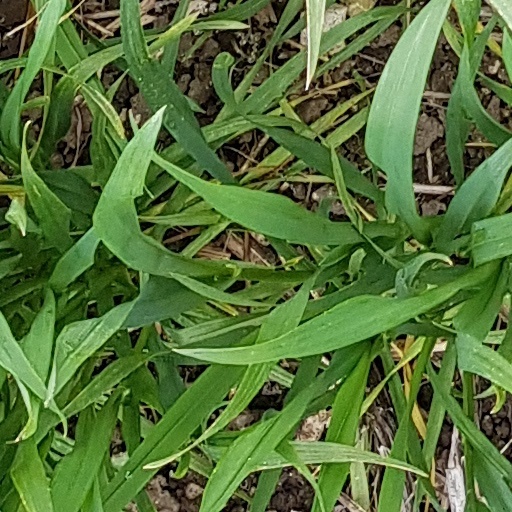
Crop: wheat